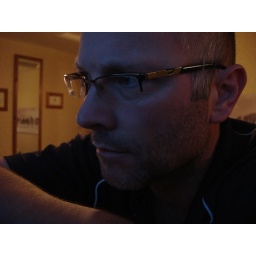
365 day 359 and i'm looking at the blue screen of death caused by Itunes